Renewable energy in Albania

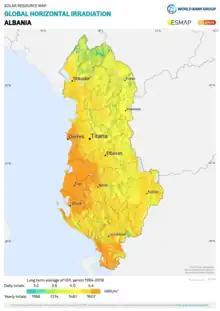
Solar radiation map of Albania

Renewable energy in Albania includes biomass, geothermal, hydropower, solar, and wind energy. Albania relies mostly on hydroelectric resources, therefore, it has difficulties and shortages when water levels are low. The climate in Albania is Mediterranean, so it possesses considerable potential for solar energy production. Mountain elevations provide good areas for wind projects. There is also potentially usable geothermal energy because Albania has natural wells.